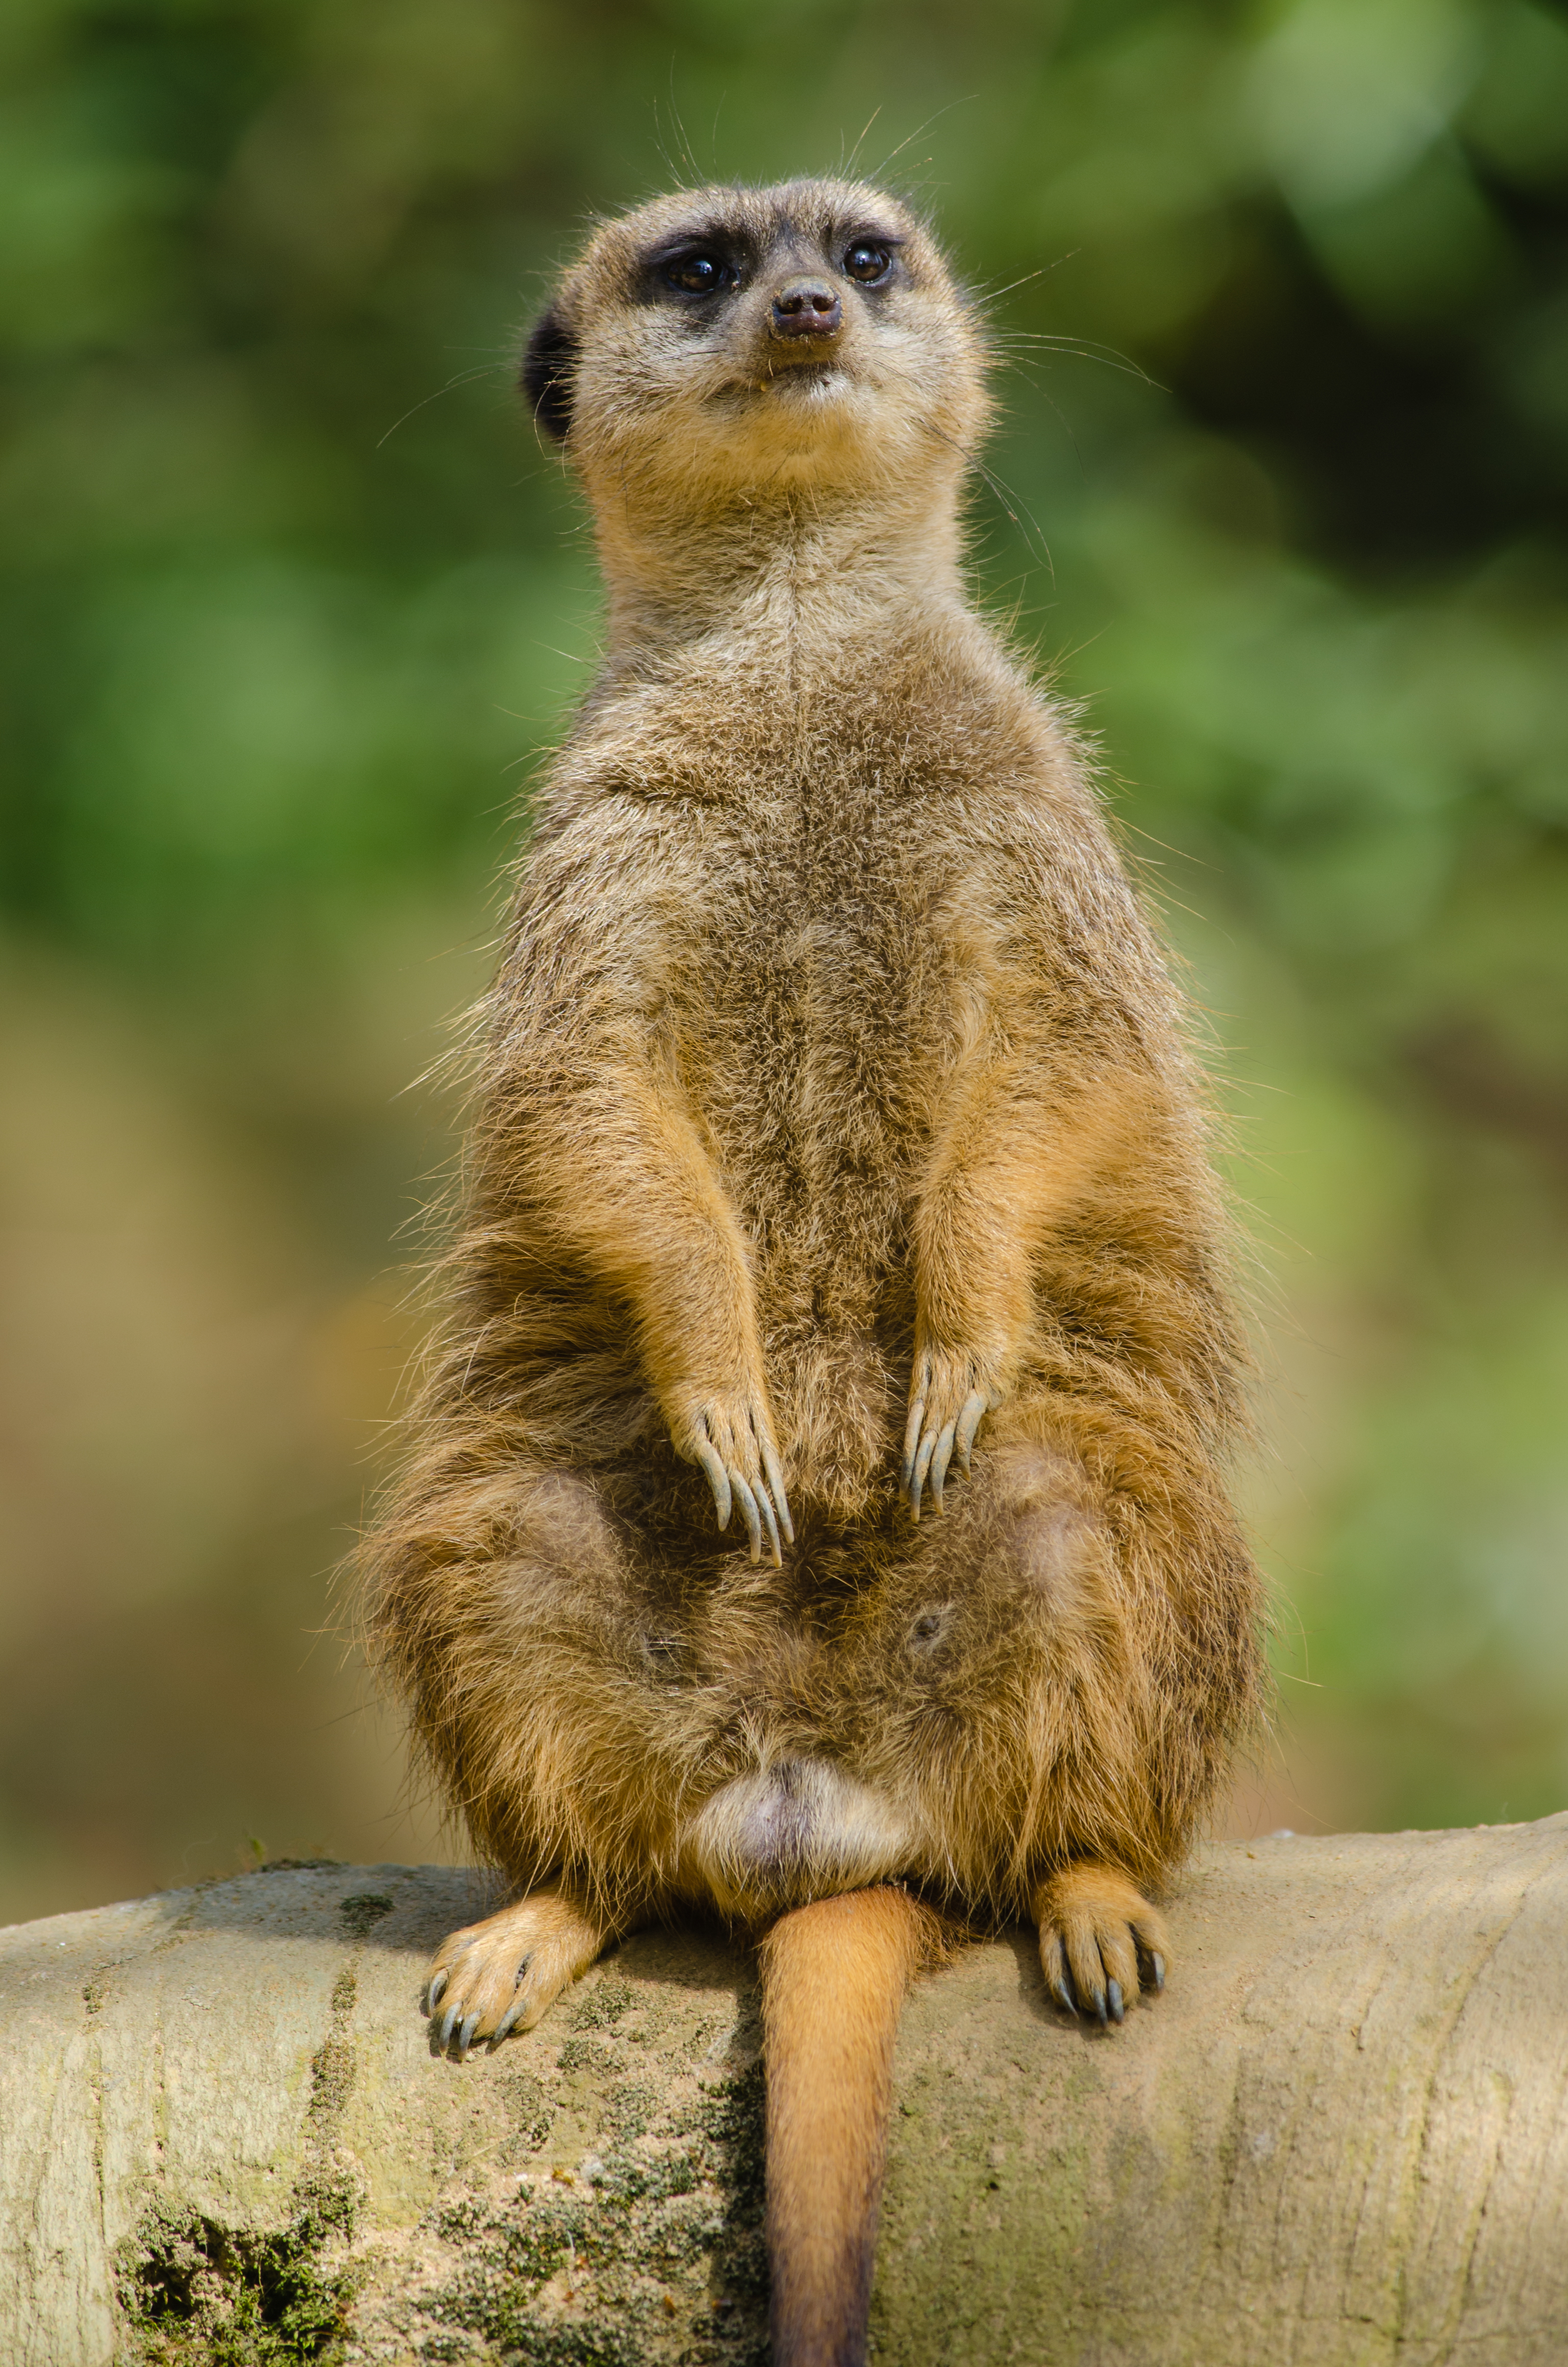
bokeh, animal, cute, wildlife, zoo, mammal, nikon, fauna, whiskers, vertebrate, tier, adorable, d7000, niedlich, tierpark, meerkat, mongoose, marmot, erdm nnchen, prairie dog